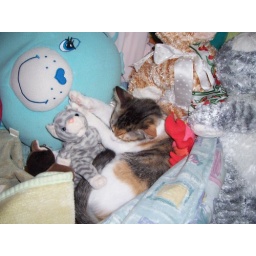
This cat lives in Aylas room. She'll stay curled up in her bed for hours!